Charles H. Grasty

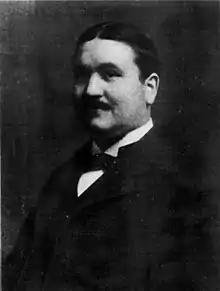

Charles Henry Grasty (March 3, 1863–January 19, 1924) was a well-known American newspaper operator who at one time controlled "The News" an afternoon paper begun in 1871 and later "The Sun" of Baltimore, a morning major daily newspaper, co-founded 1837 by Arunah Shepherdson Abell (A.S. Abell), William Moseley Swain and recently joined by Grasty with a companion afternoon edition entitled "The Evening Sun" in 1910. Grasty was named among the great American newspaper publishers and owners, such as James Gordon Bennett, Benjamin Day, Joseph Pulitzer and William Randolph Hearst. Grasty owned the "Evening News", which had been founded in the early 1870s and utilized the new illustrative technology of using woodcuts illustrations plates to show pictures spread across its pages before the advent of reprinting photographs directly on newspaper pages. During Grasty's tenure "The News" built its elaborate tall headquarters and printing plant with a corner clock tower on the southwest corner of East Baltimore and South Streets directly across the street from "The Sun"s older architectural landmark "Sun Iron Building" of 1851, on the southwest corner, constructed of newly popular cast iron architecture style and supposedly fireproof and an early version of a tall commercial office building that gained increasing popularity in American big cities known as the skyscraper. Grasty ran "The News" for a number of years greatly increasing its circulation and cultural and civic impact on the city as its leading afternoon paper and later sold it prior to briefly acquiring the "Minnesota Dispatch" and the "St. Paul Pioneer Press" in the Upper Midwest in separate transactions then later divesting these newspapers to return again to Maryland to seek ownership of "The Sun" with a syndicate of wealthy backers. Grasty was also one of the developers of the new northern suburban Roland Park community in the early 1890s by the Roland Park Company development firm, said to be an early innovation in community planning, including planned shopping centers and other aspects of the community prior to being offered for sale and development.